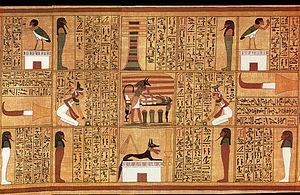
Vignette de la formule 151 du papyrus d'Ani.
Anubis est un dieu funéraire de l'Égypte antique, maître des nécropoles et protecteur des embaumeurs, représenté comme un grand canidé noir couché sur le ventre, sans doute un chacal ou un chien sauvage, ou comme un homme à tête de canidé. La signification du mot Anubis, inpou en égyptien ancien, Anoub en copte, Ἄνουβις / Anoubis en grec ancien, demeure obscure : de nombreuses explications ont été avancées, mais il peut s'agir simplement d'une onomatopée traduisant le hurlement du chacal. La forme canine du dieu a peut-être été inspirée aux Anciens Égyptiens par le comportement des canidés, souvent charognards opportunistes errant la nuit dans les nécropoles à la recherche de cadavres.
Le Livre des morts des Anciens Égyptiens a pour véritable titre, à l'époque de l'Égypte antique, Livre pour sortir au jour. Le « jour » en question est celui des vivants, mais aussi de tout principe lumineux s'opposant aux ténèbres, à l'oubli, à l'anéantissement et à la mort. Dans cette perspective, le défunt égyptien cherche à voyager dans la barque du dieu soleil Rê et à traverser le royaume d'Osiris.
Le Livre des morts des Anciens Égyptiens a pour véritable titre, à l'époque de l'Égypte antique, Livre pour sortir au jour. Le « jour » en question est celui des vivants, mais aussi de tout principe lumineux s'opposant aux ténèbres, à l'oubli, à l'anéantissement et à la mort. Dans cette perspective, le défunt égyptien cherche à voyager dans la barque du dieu soleil Rê et à traverser le royaume d'Osiris.